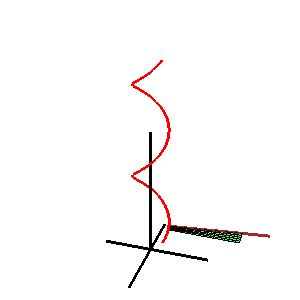
Une surface de Catalan est une surface réglée dont les génératrices restent parallèles à un plan fixe appelé plan directeur. Ces surfaces ont été étudiées par le mathématicien belge Eugène Charles Catalan.